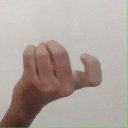
अक्षर: ज